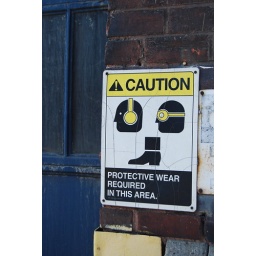
sign near an old warehouse on the side of the road.